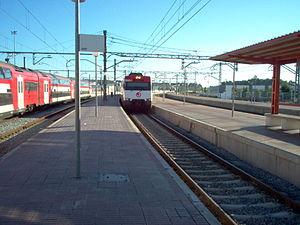
Train Renfe en gare de Figueras02 Photo Utilisateur:GôTô
Les rames automotrices à deux niveaux S-450, desservent les banlieues des grandes villes espagnoles.